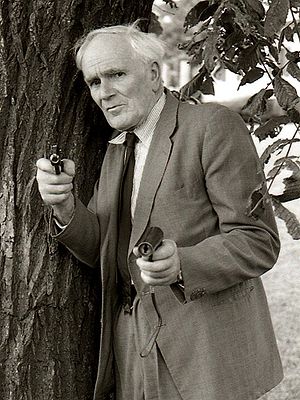
Desmond Llewelyn
Desmond Llewelyn i Octopussy, 1983
Desmond Llewelyn var en walisisk skuespiller, verdensberømt for sin rolle som Q i James Bond-filmene.